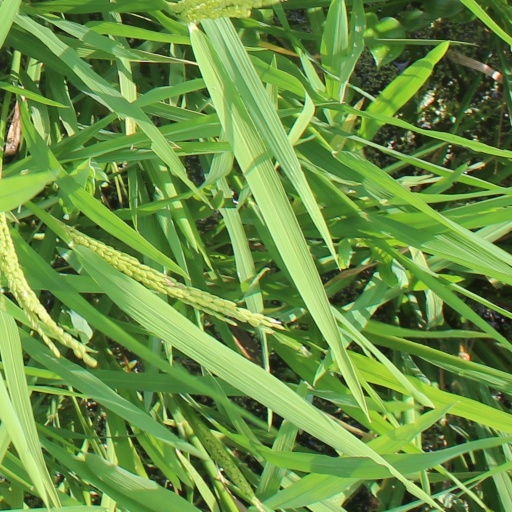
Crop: rice